Virginia Ramponi-Andreini

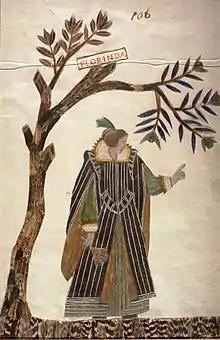
Virginia Ramponi-Andreini depicted in "The Feather Book of Dionisio Minaggio", 1618

Virginia Ramponi-Andreini, also known by her stage name "La Florinda" (1 January 1583 – c.1630) was a celebrated Italian actress and singer. She was known for her performances in "commedia dell'arte" plays, many of them written for her by her husband Giambattista Andreini, and for having created the title role in Claudio Monteverdi's lost opera "L'Arianna". She was born in Northern Italy in either Milan or Genoa. The exact date and place of her death are unknown.